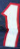
Number: 1